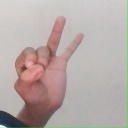
अक्षर: ण